A Sentimental Capitalism

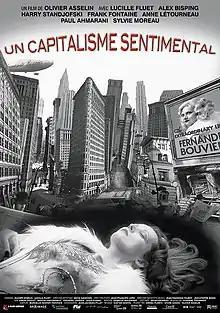
Film poster

A Sentimental Capitalism is a Canadian comedy-drama film, directed by Olivier Asselin and released in 2008. The film stars Lucille Fluet as Fernande Bouvier, an aspiring artist in Paris in the 1920s who unwittingly becomes the cause of the Wall Street crash of 1929 after businessman Victor Feldman (Alex Bisping) bets two of his colleagues that he can sell her on the financial market despite her lack of tangible artistic output.